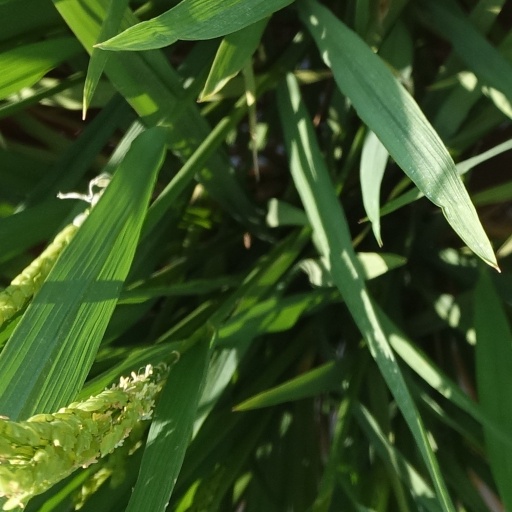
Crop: rice